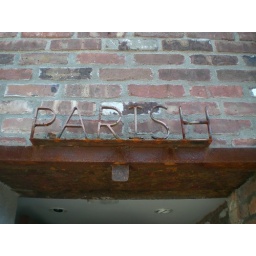
Parish - sign above door